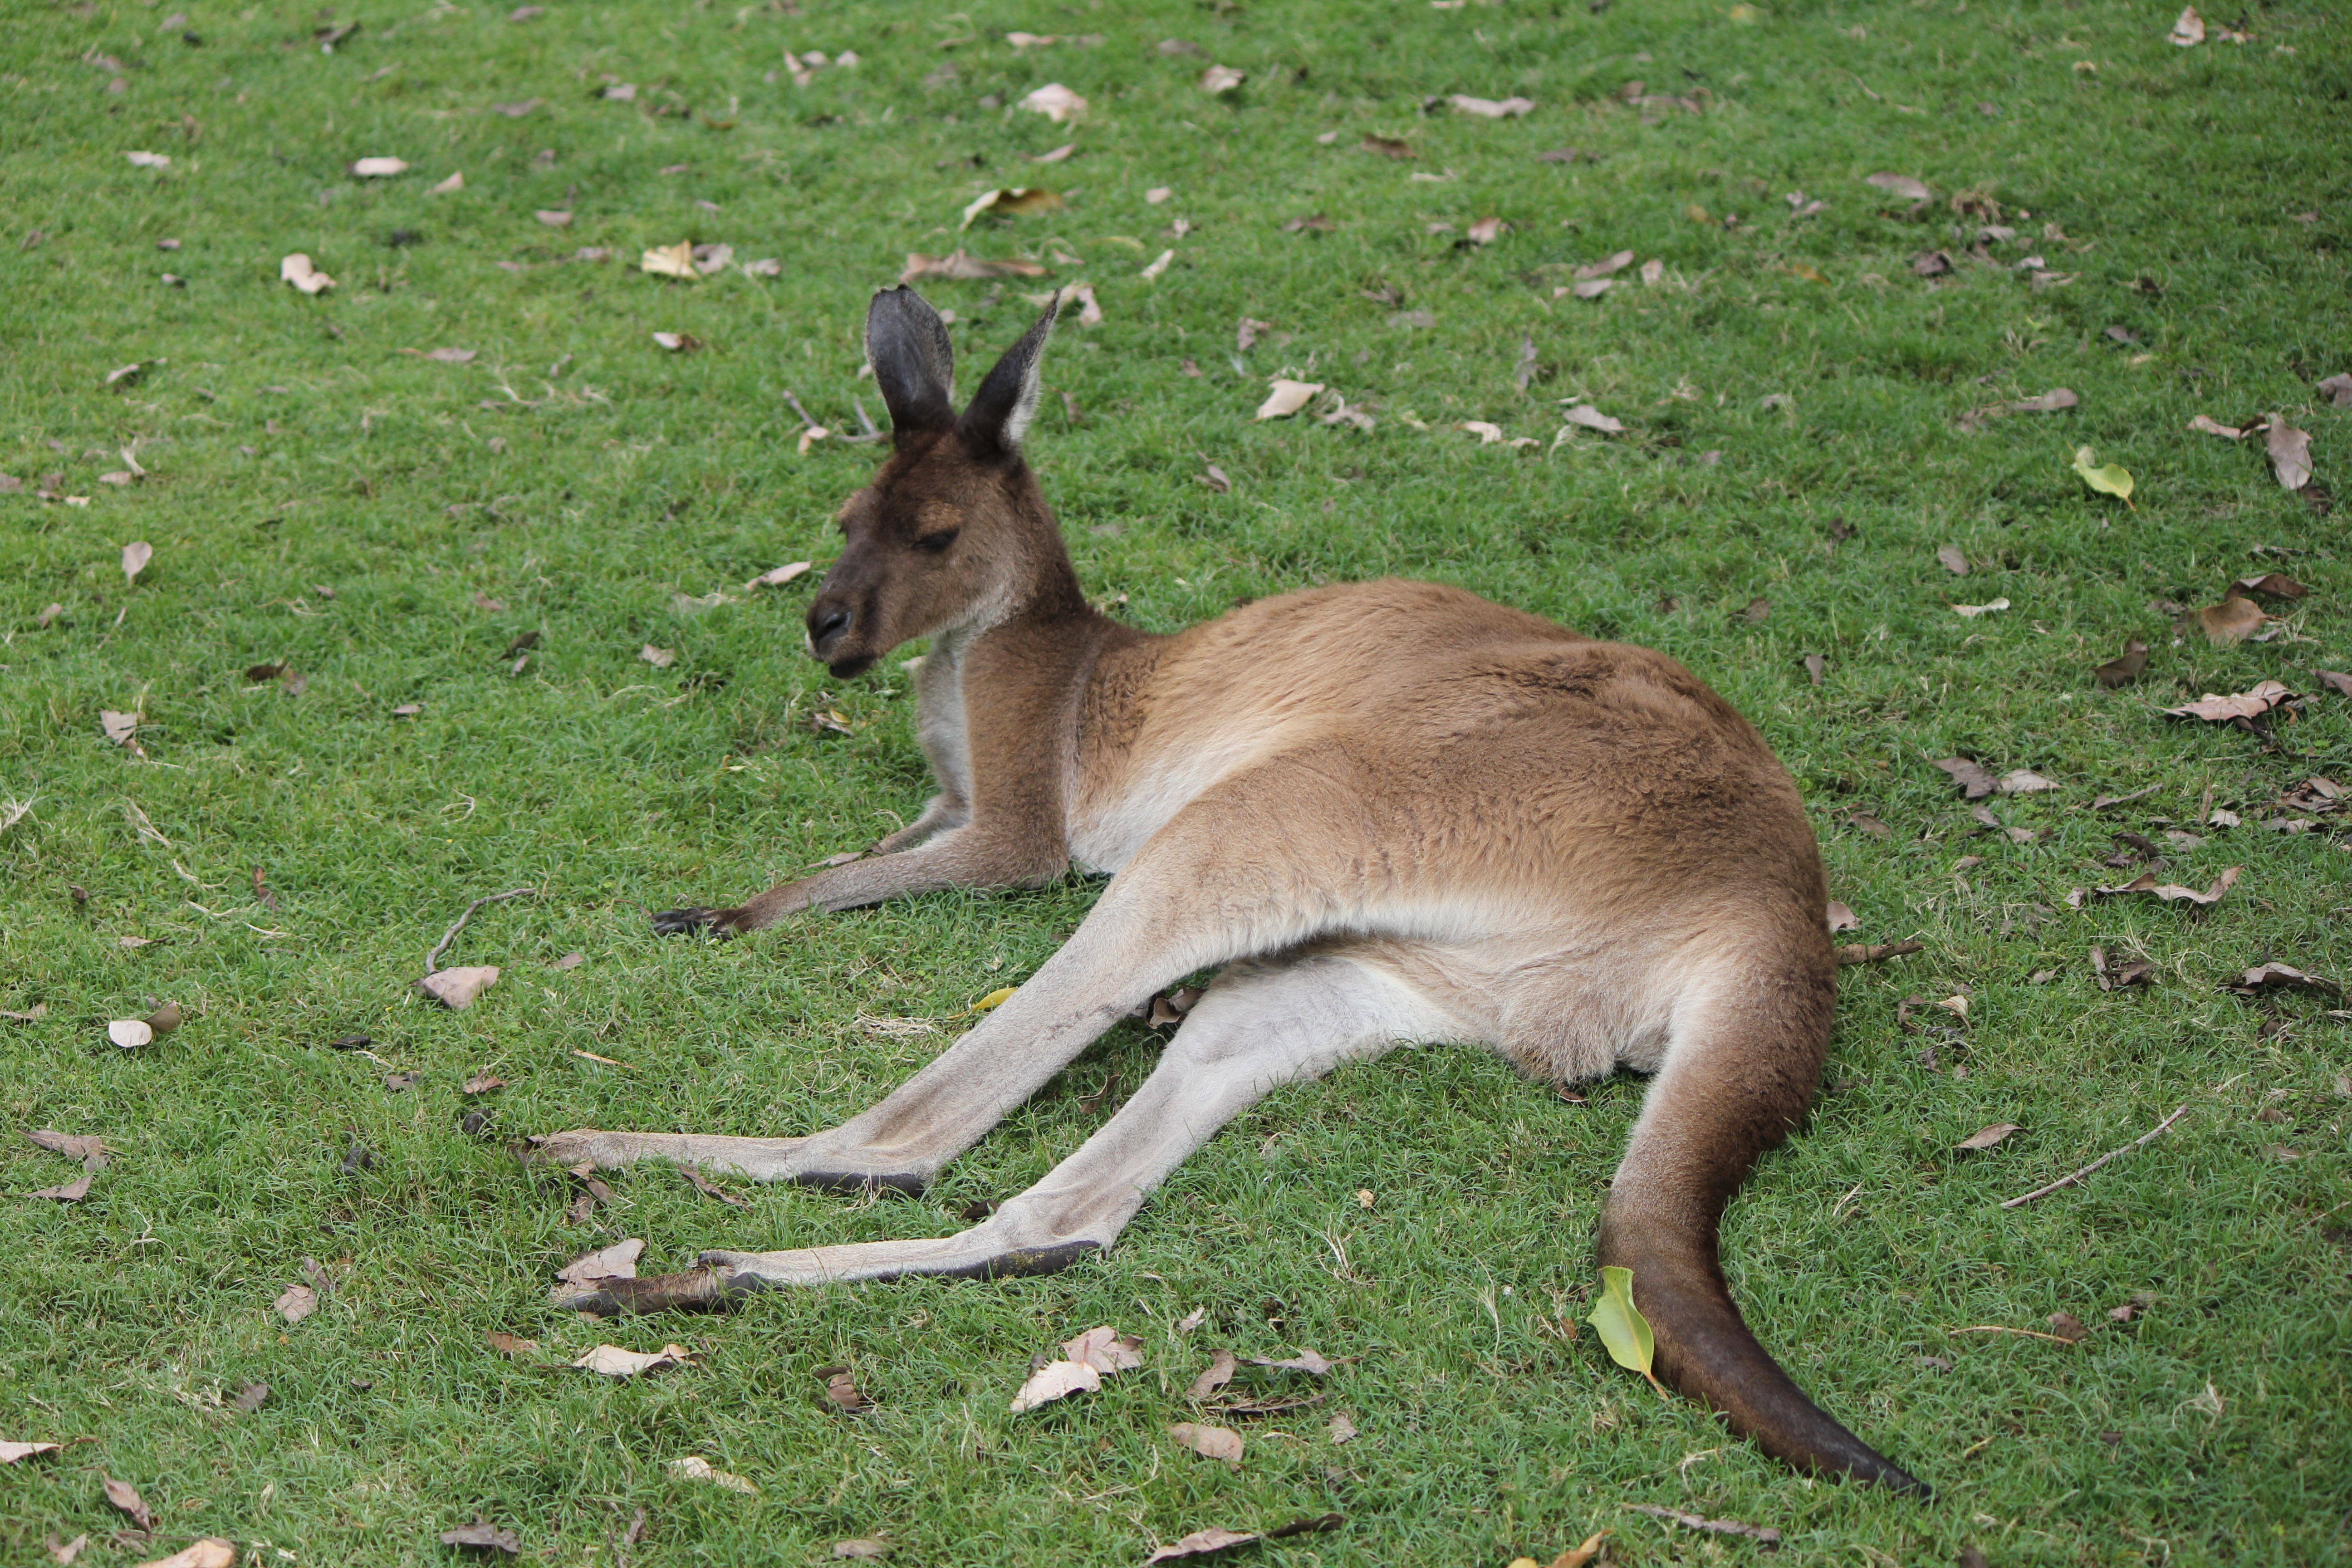
nature, outdoor, wildlife, wild, mammal, fauna, kangaroo, australia, gazelle, vertebrate, marsupial, white tailed deer, macropodidae, western australia